Camp Stories

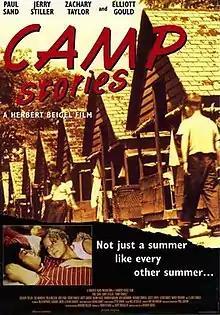
Film poster

Camp Stories is a 1996 independent comedy film written and directed by Herbert Beige. The film stars Paul Sand, Elliott Gould, Jerry Stiller, Zachary Taylor, and Jason Biggs. It takes a comic look at a Jewish summer camp in the 1950s. The film premiered in March 1996 and later received a limited theatrical release in April 18, 1997 in the United States.